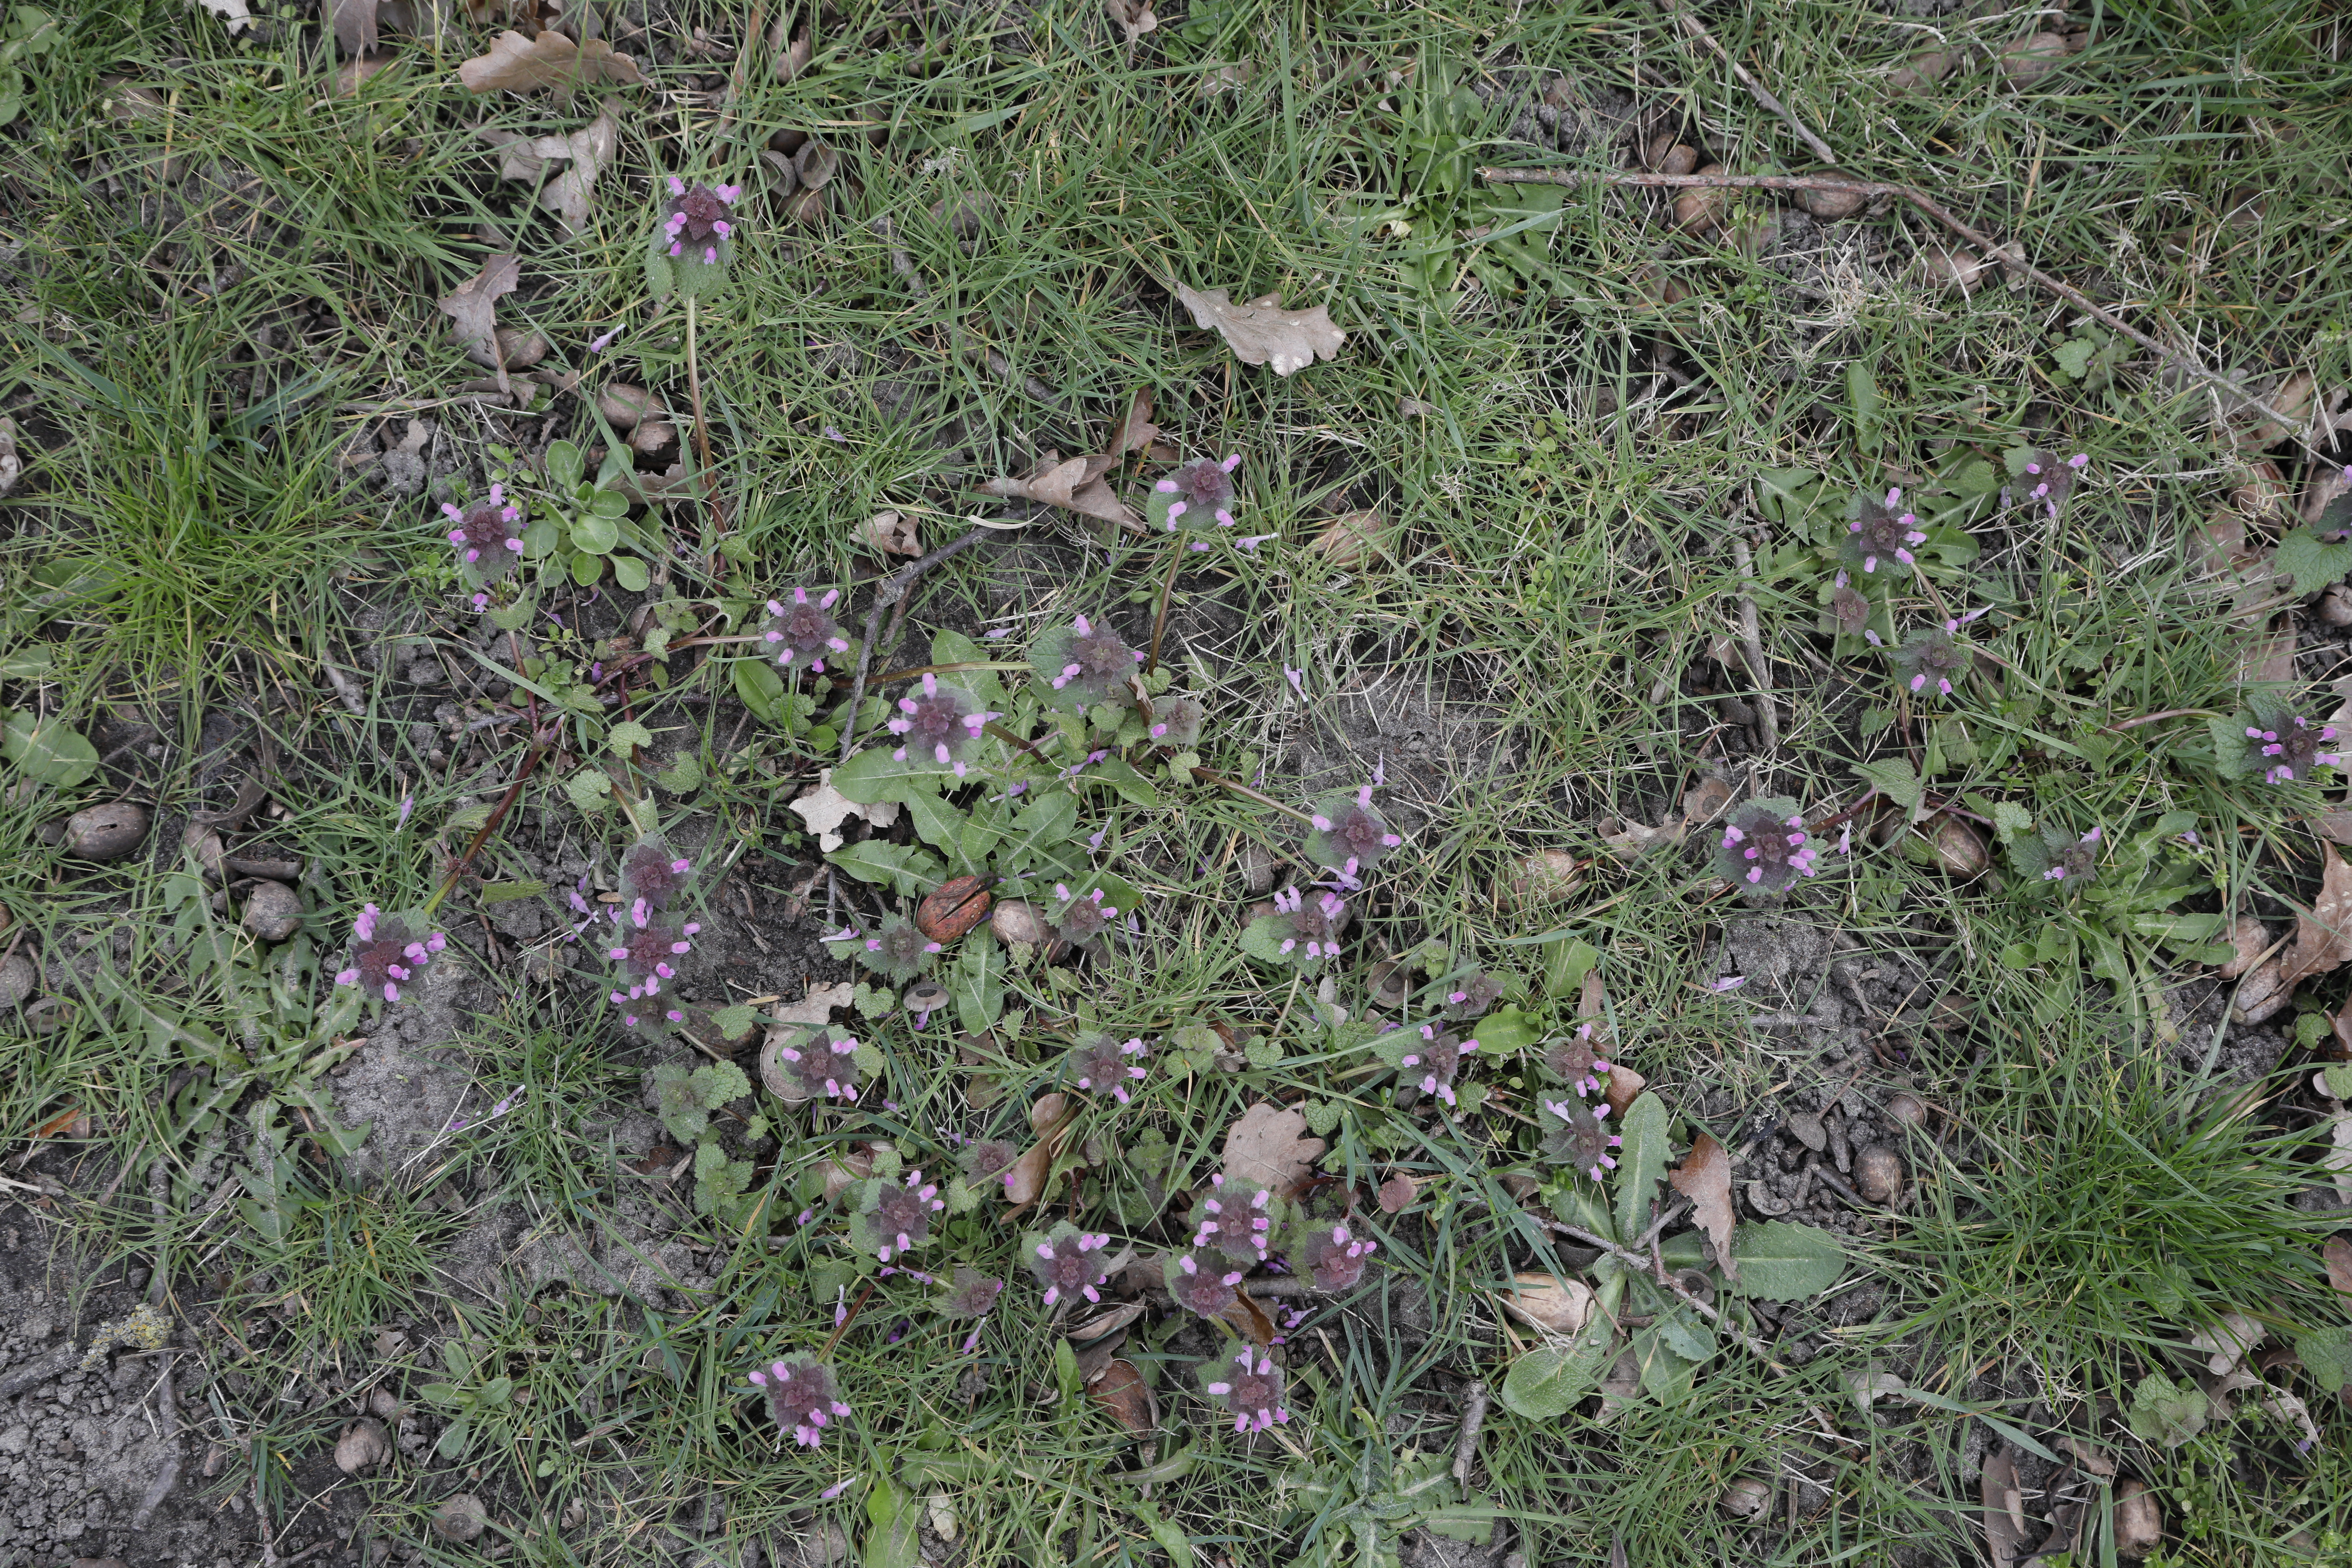
Plant species: Lamium purpureum